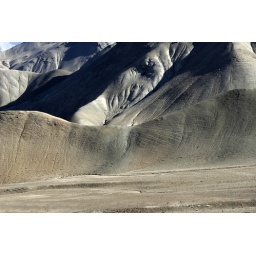
An elephant shaped mountain near Fotula, enroute Kargil from Leh